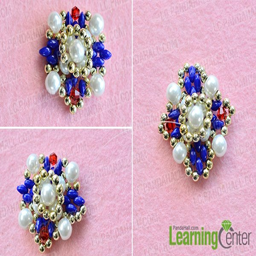
step : finish the main part of the beading square earrings